Groß Krams

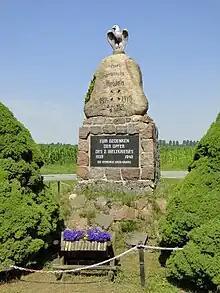
War memorial in Groß Krams

There is a war memorial for the fallen from World War I and World War II in Groß Krams. The village is also home to several historic and protected buildings.